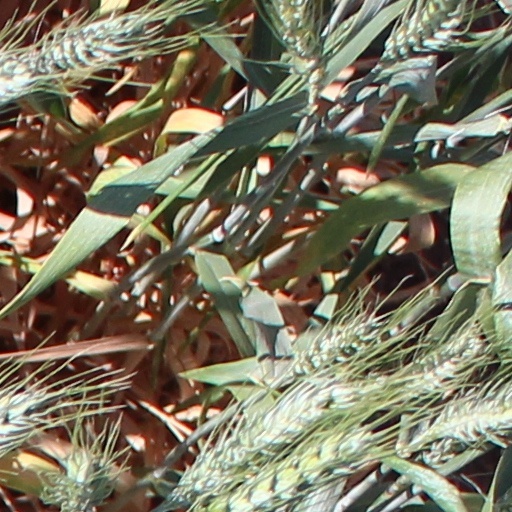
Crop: wheat